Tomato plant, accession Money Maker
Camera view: vertical (180 deg); turntable rotation: 150 degrees
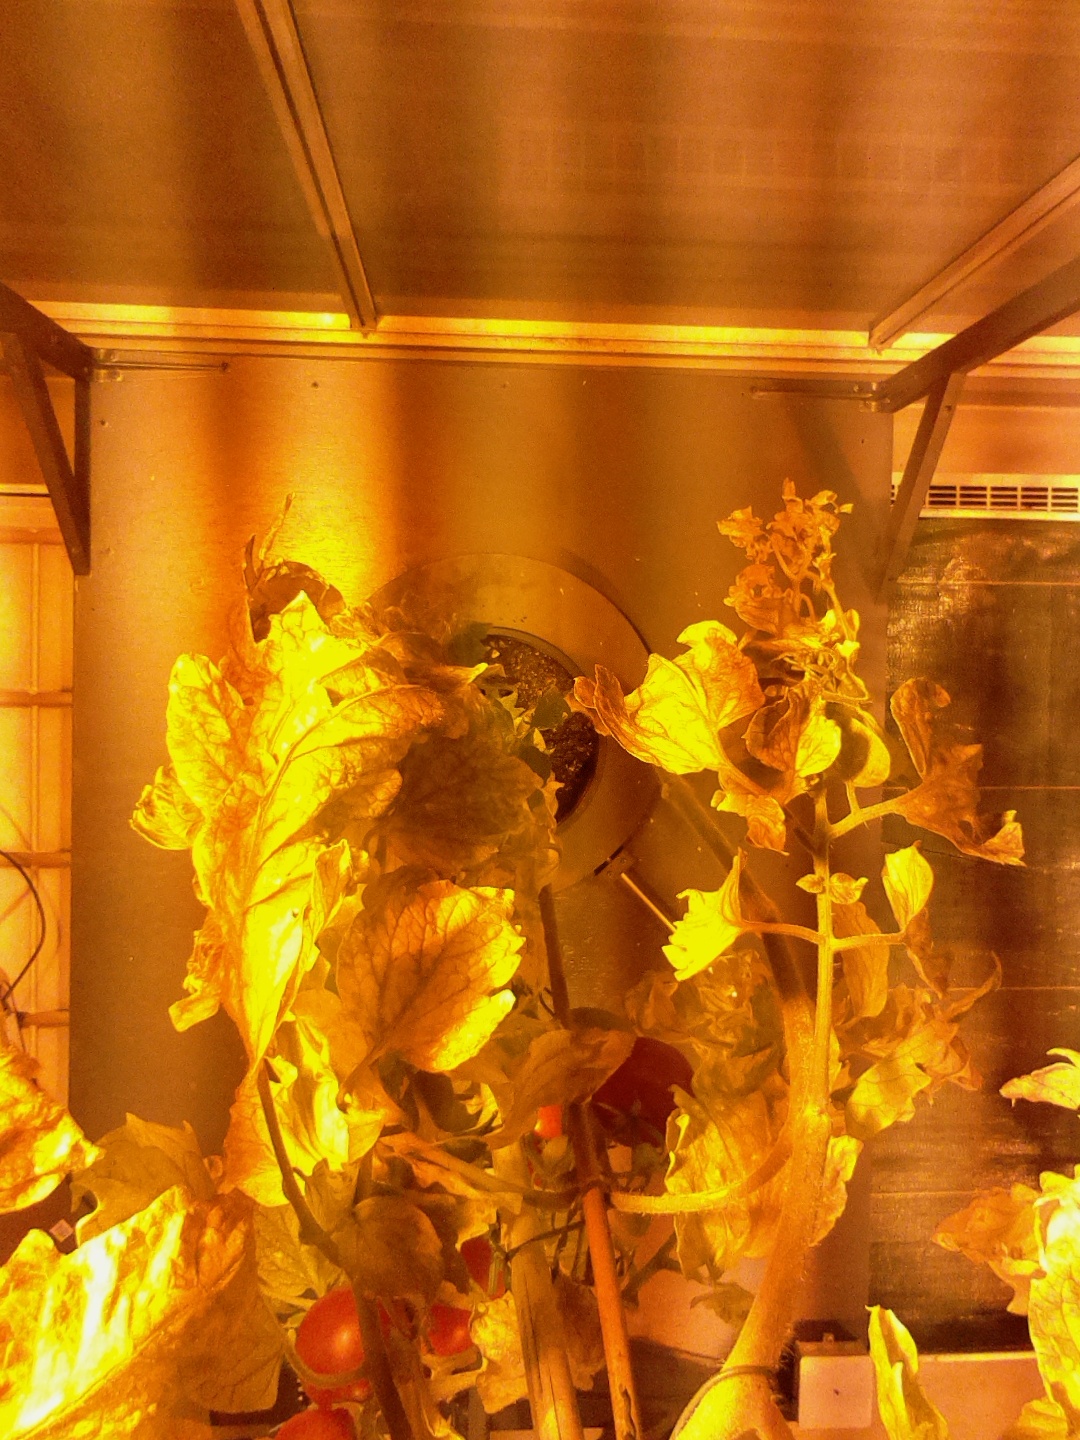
BBCH growth stage 85: 50%-60% of fruits show typical fully ripe color